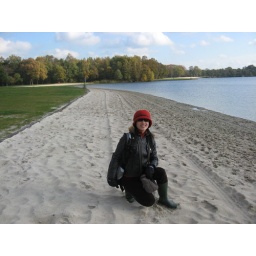
On the white sands by the Rutbeek lake